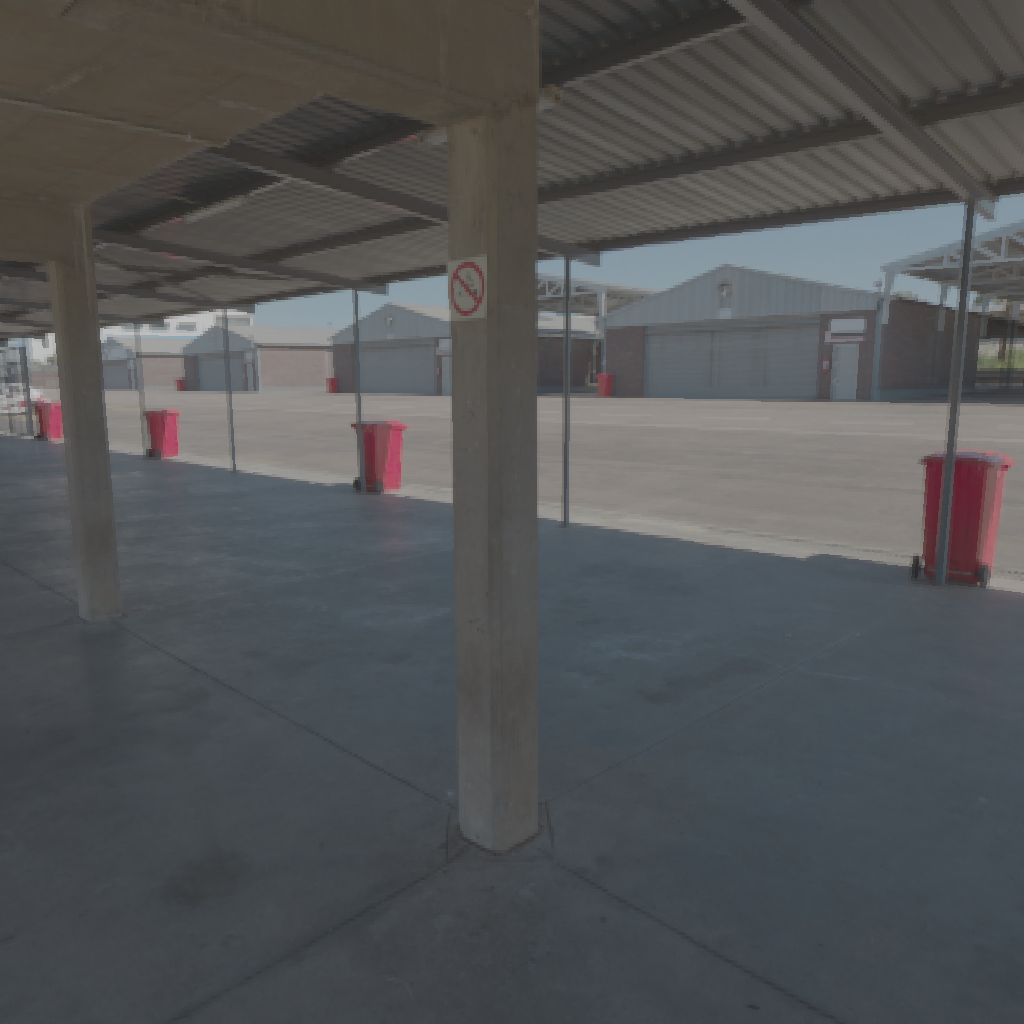
scene-linear HDR photo, Zwartkops Pit, outdoor, with visible sun, race, track, pit, parking, concrete, indoor, natural light, medium contrast, urban, midday, high dynamic range, physically based lighting